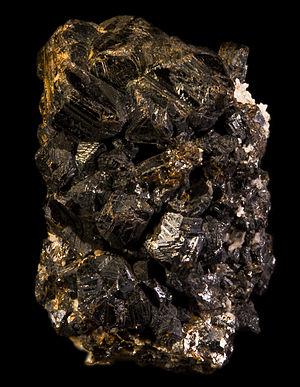
Sphalérite - Mine Nikolaevskiy, Dal'negorsk, N.de la mer du Japon, 500 KM N E de VLADIVOSTOK, Primorsky Kray, Extrème Est Russie (6.5x4cm)
Le sulfure de zinc cristallise en plusieurs polytypes, les deux principaux étant la sphalérite et la wurtzite. Bien que la formule idéale soit ZnS, la wurtzite est légèrement déficiente en soufre et la sphalérite est légèrement déficiente en zinc.